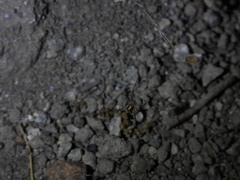
Species: Lactrodectus_hesperus